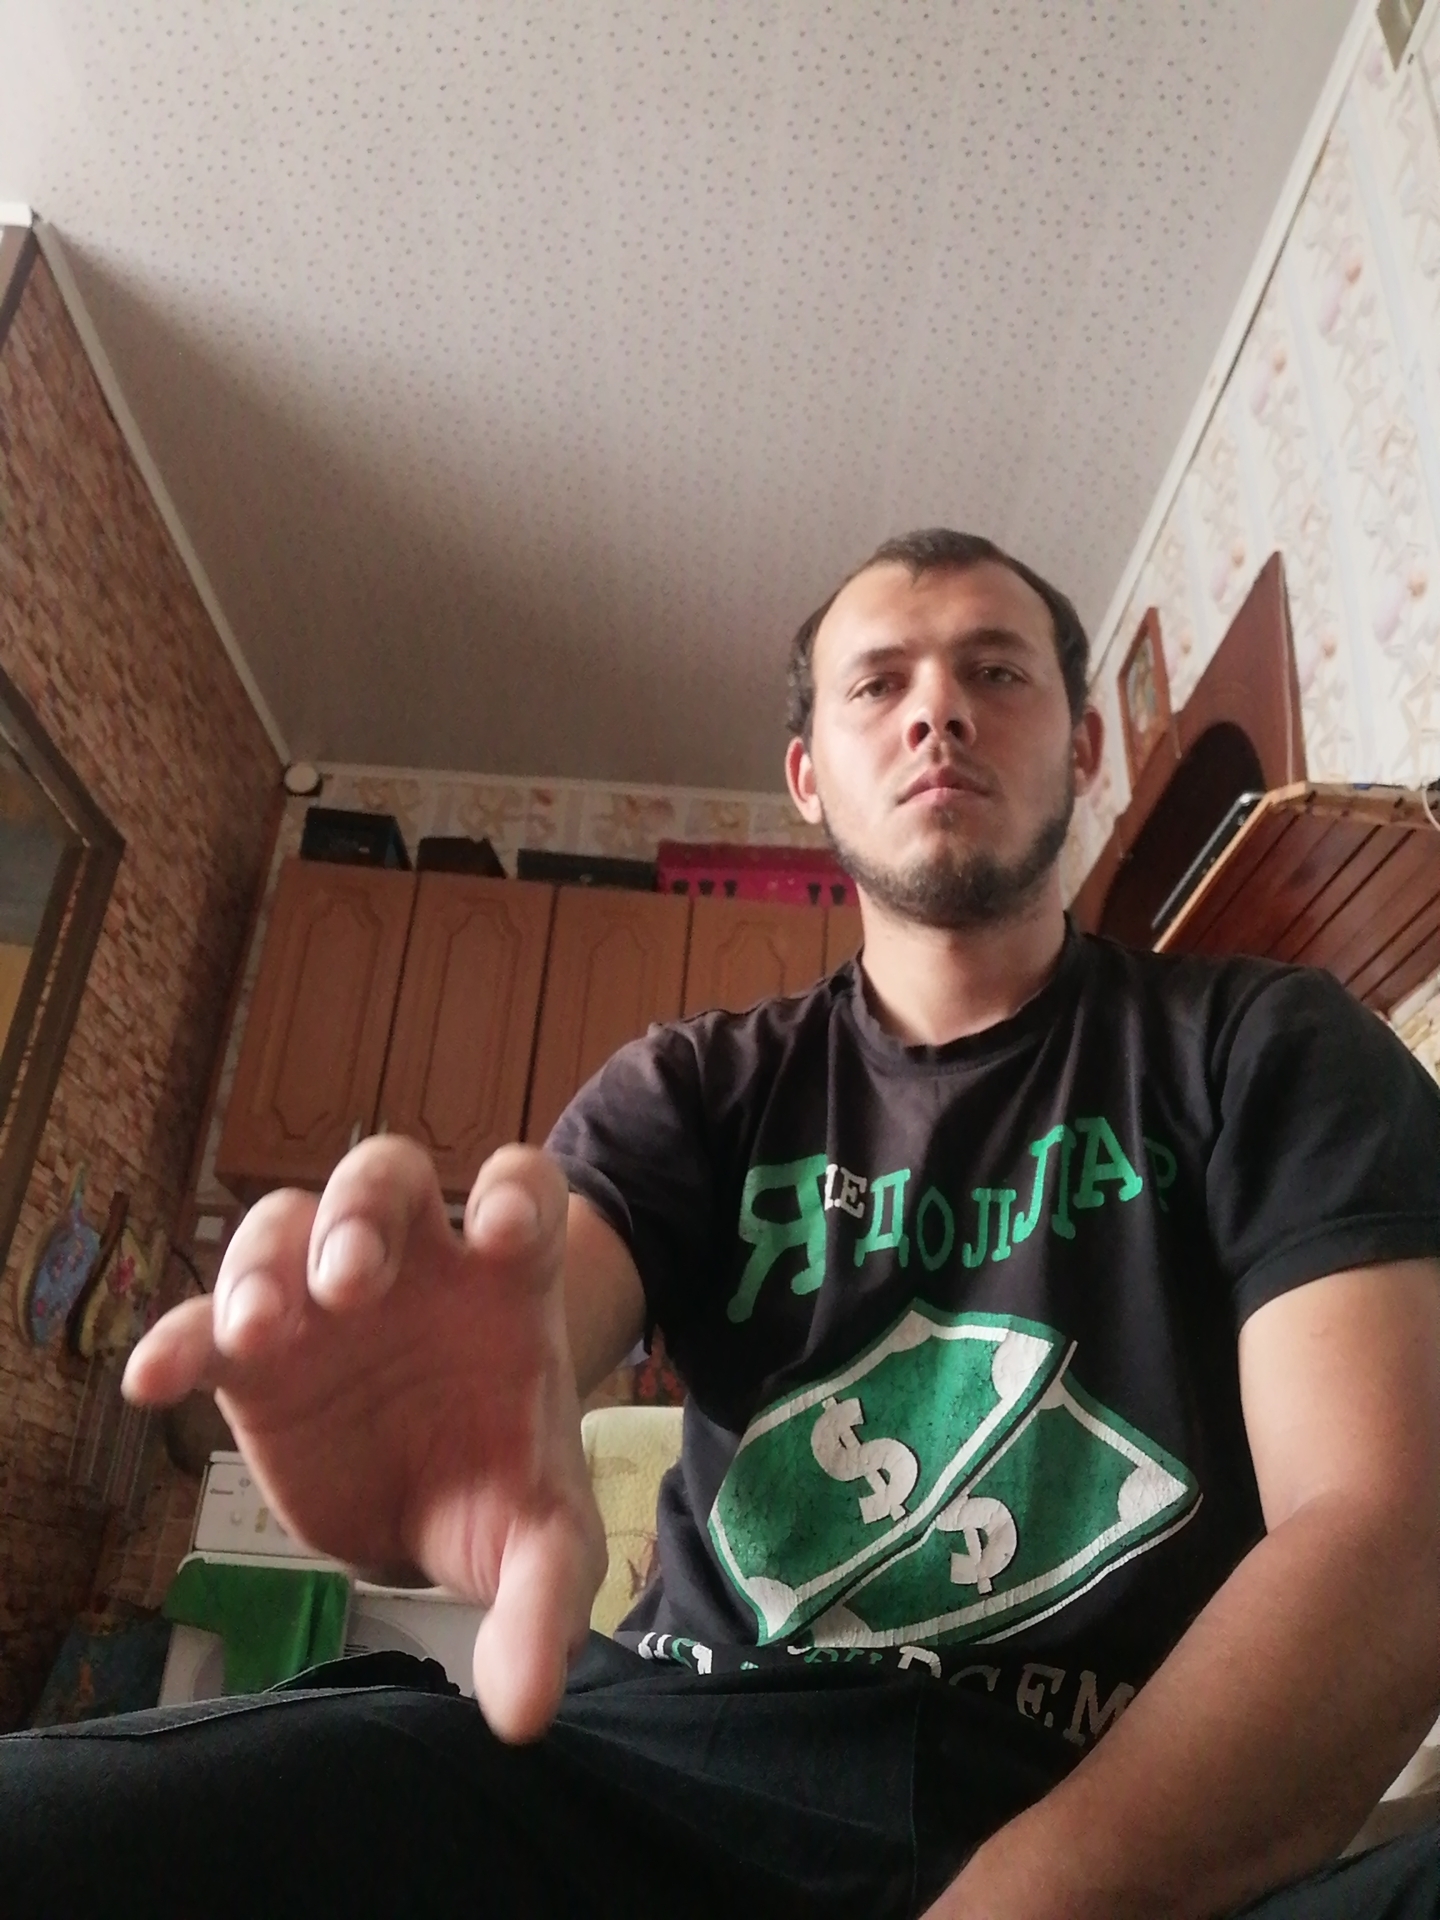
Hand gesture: grabbing